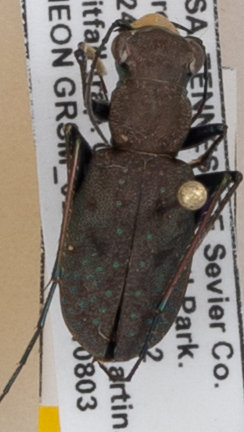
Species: Cylindera unipunctata
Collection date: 2021-08-03
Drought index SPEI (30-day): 0.03
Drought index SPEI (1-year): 0.8
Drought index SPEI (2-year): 1.69